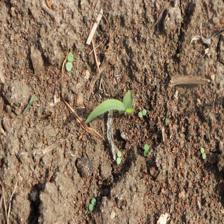
Label: Sorghum